Dissé-sous-le-Lude

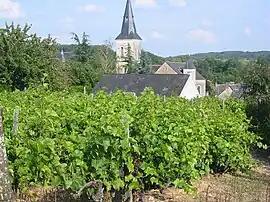
Bell tower

Dissé-sous-le-Lude (literally "Dissé under Le Lude") is a former commune in the Sarthe department in the Pays de la Loire region in north-western France. On 1 January 2018, it was merged into the commune of Le Lude. Its population was 483 in 2022.